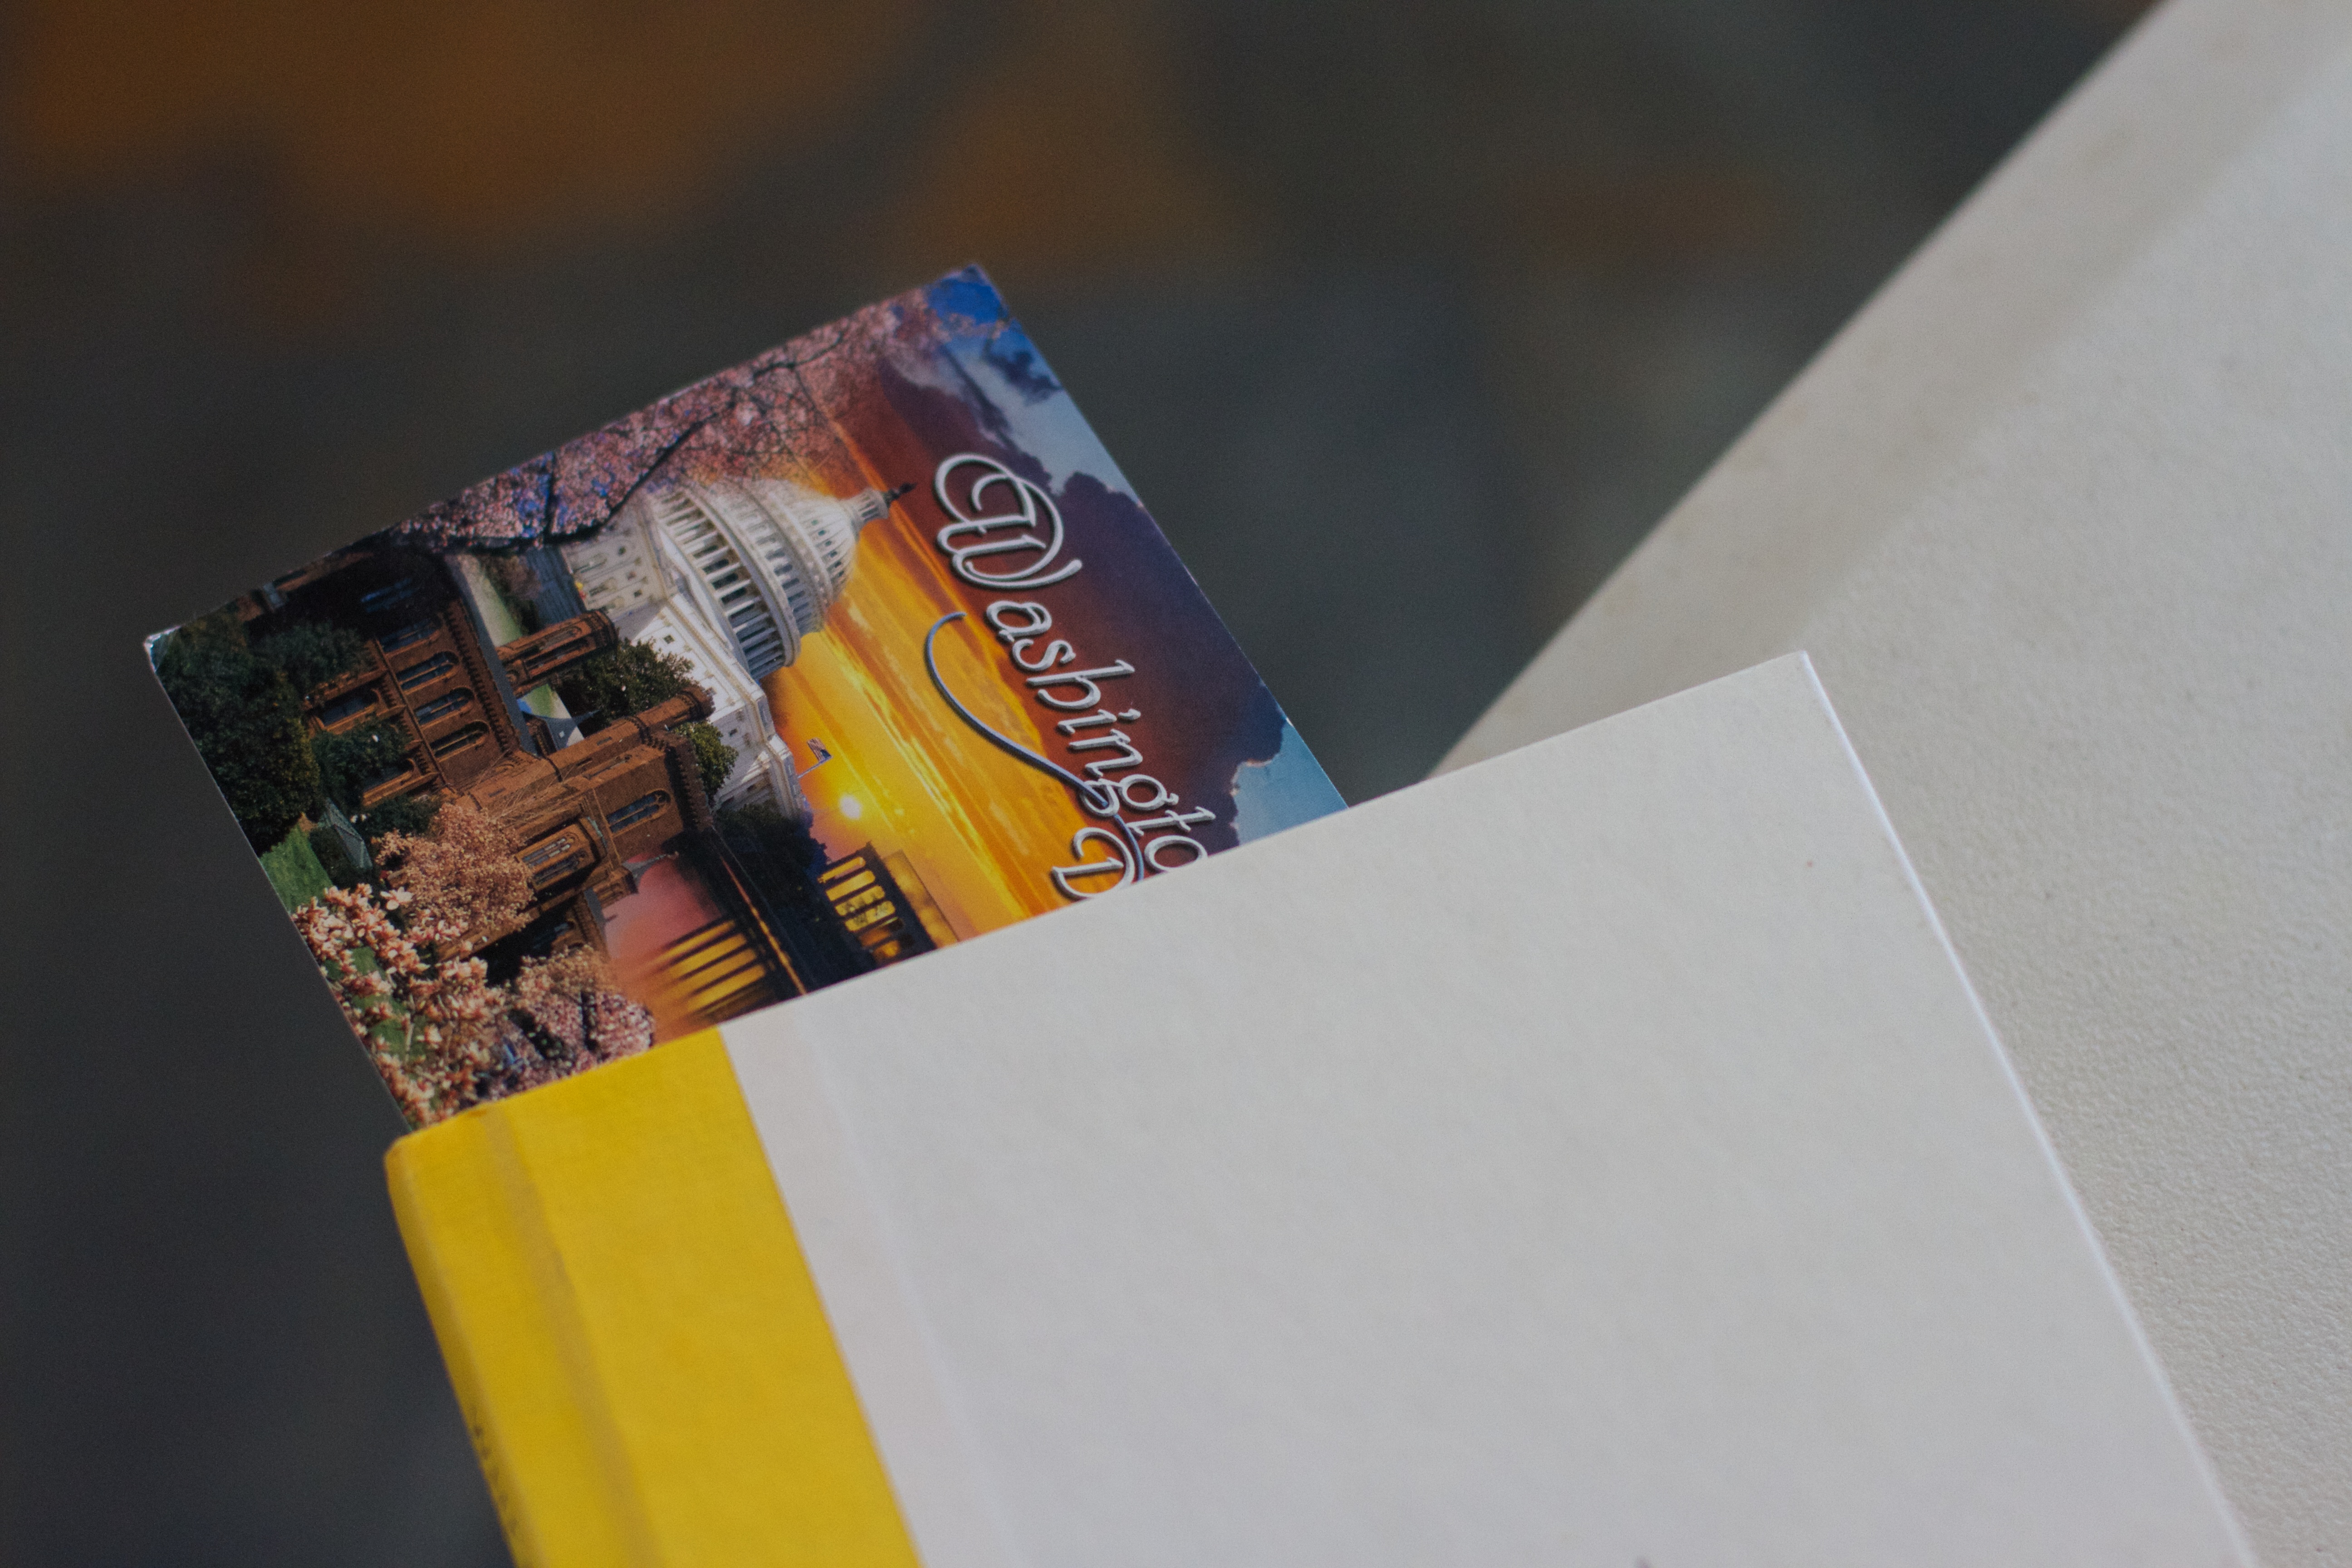
brand, art